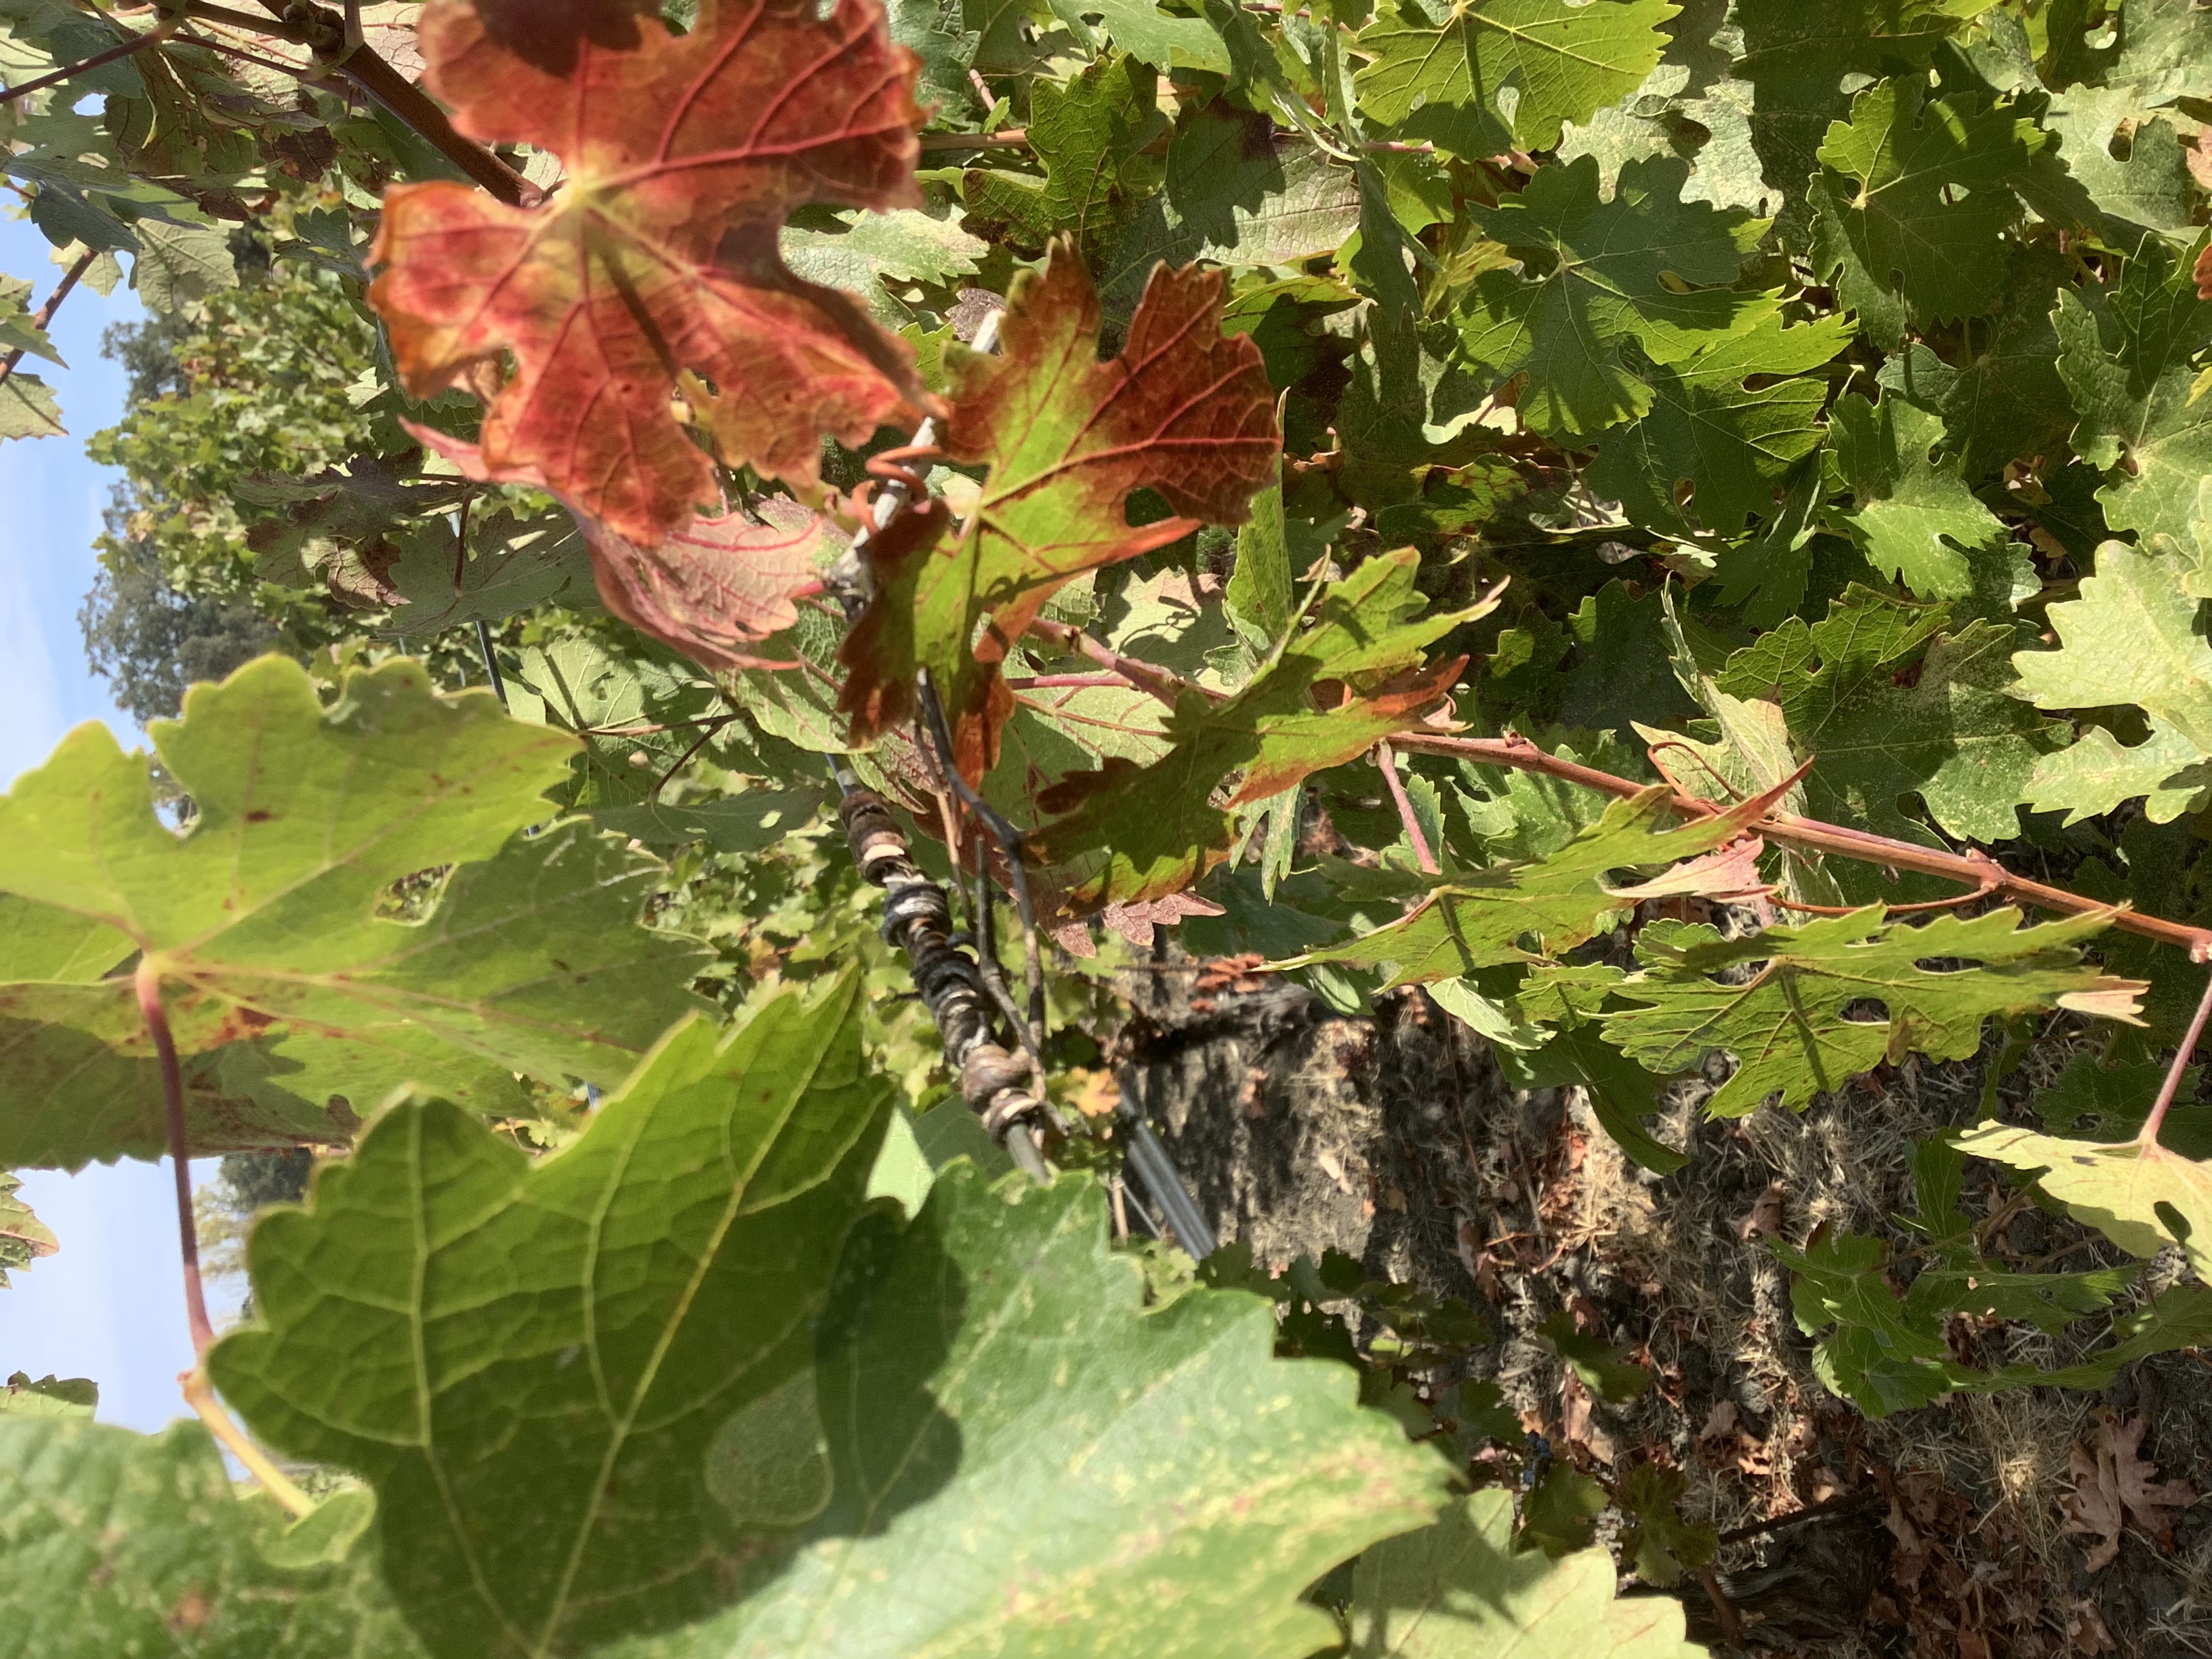
Label: Other Red